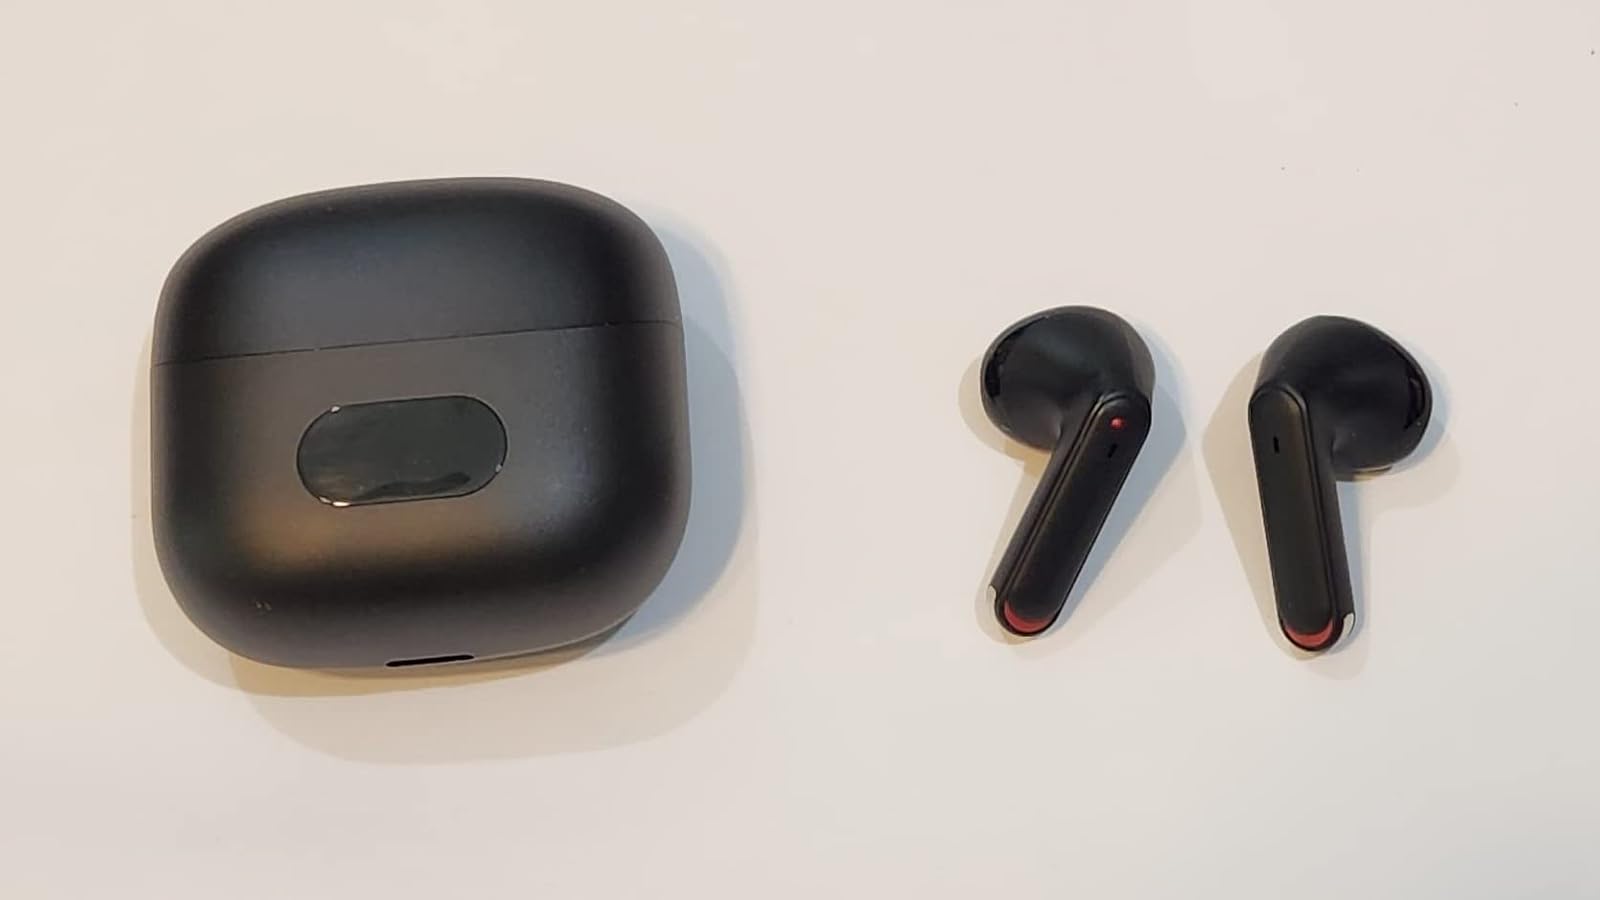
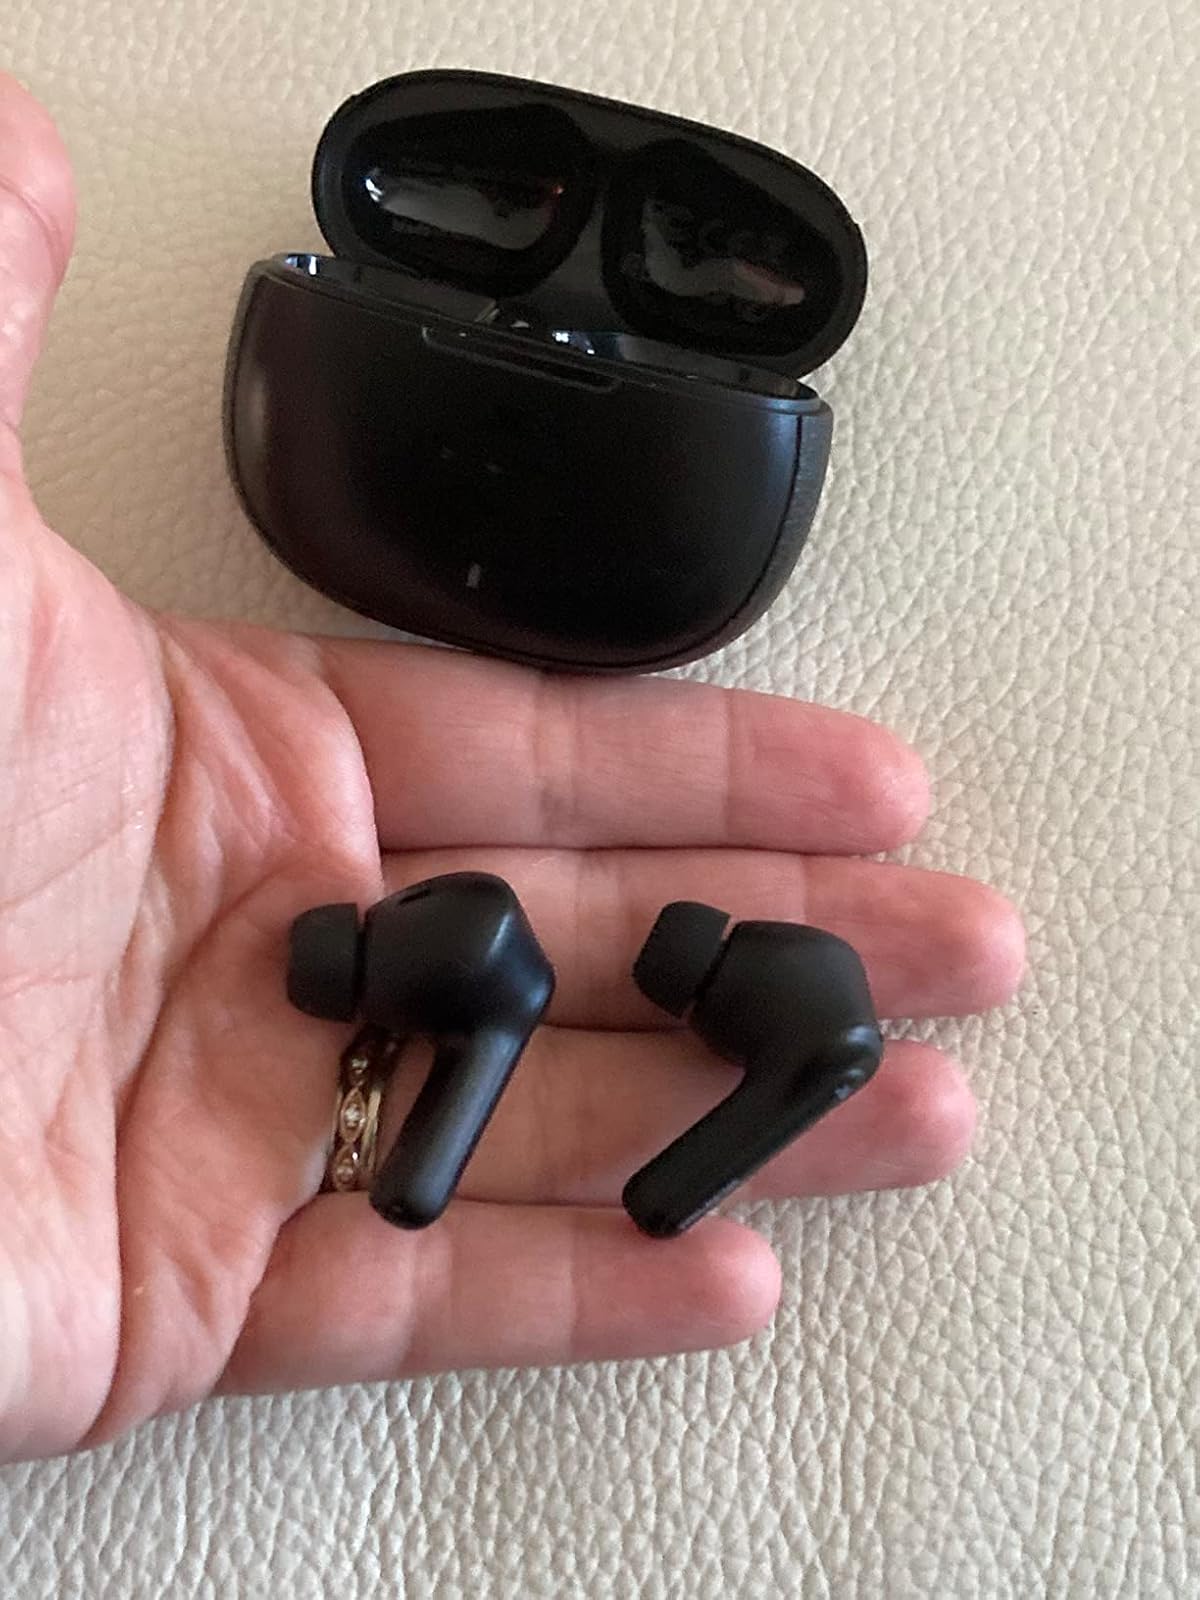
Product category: earbuds
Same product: no